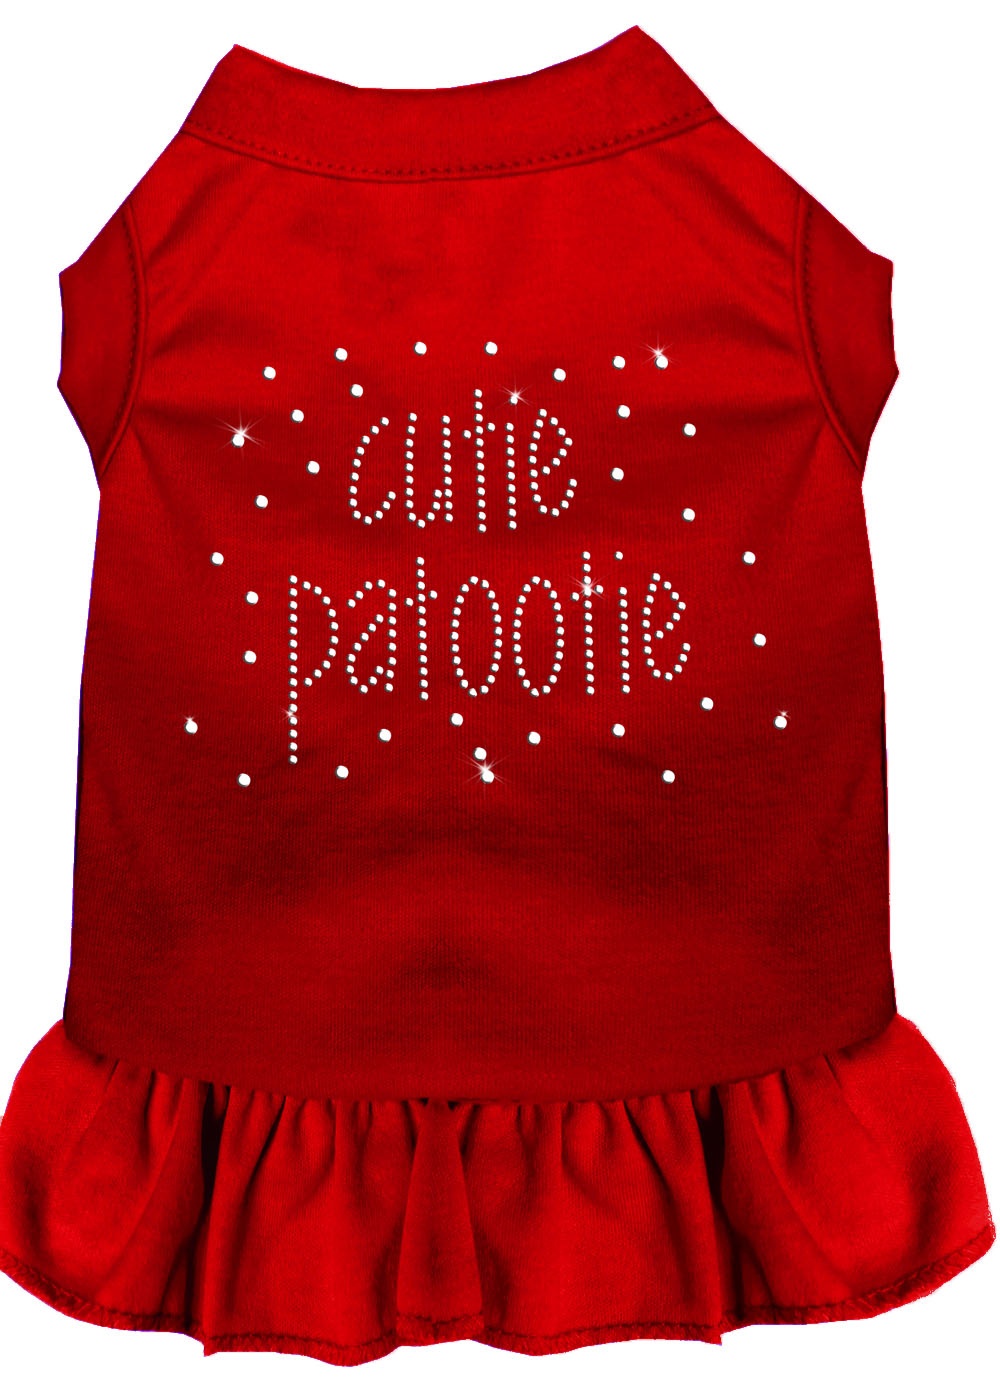
Rhinestone Cutie Patootie Dress Red Xs
A poly/cotton sleeveless shirt with a cute ruffle sewn onto the bottom to give this dress the perfect feminine flair! double stitched in all the right places for comfort and durability!
Brand: GreatEagleInc
Category: Animals & Pet Supplies > Pet Supplies > Pet Apparel > Pet Dresses